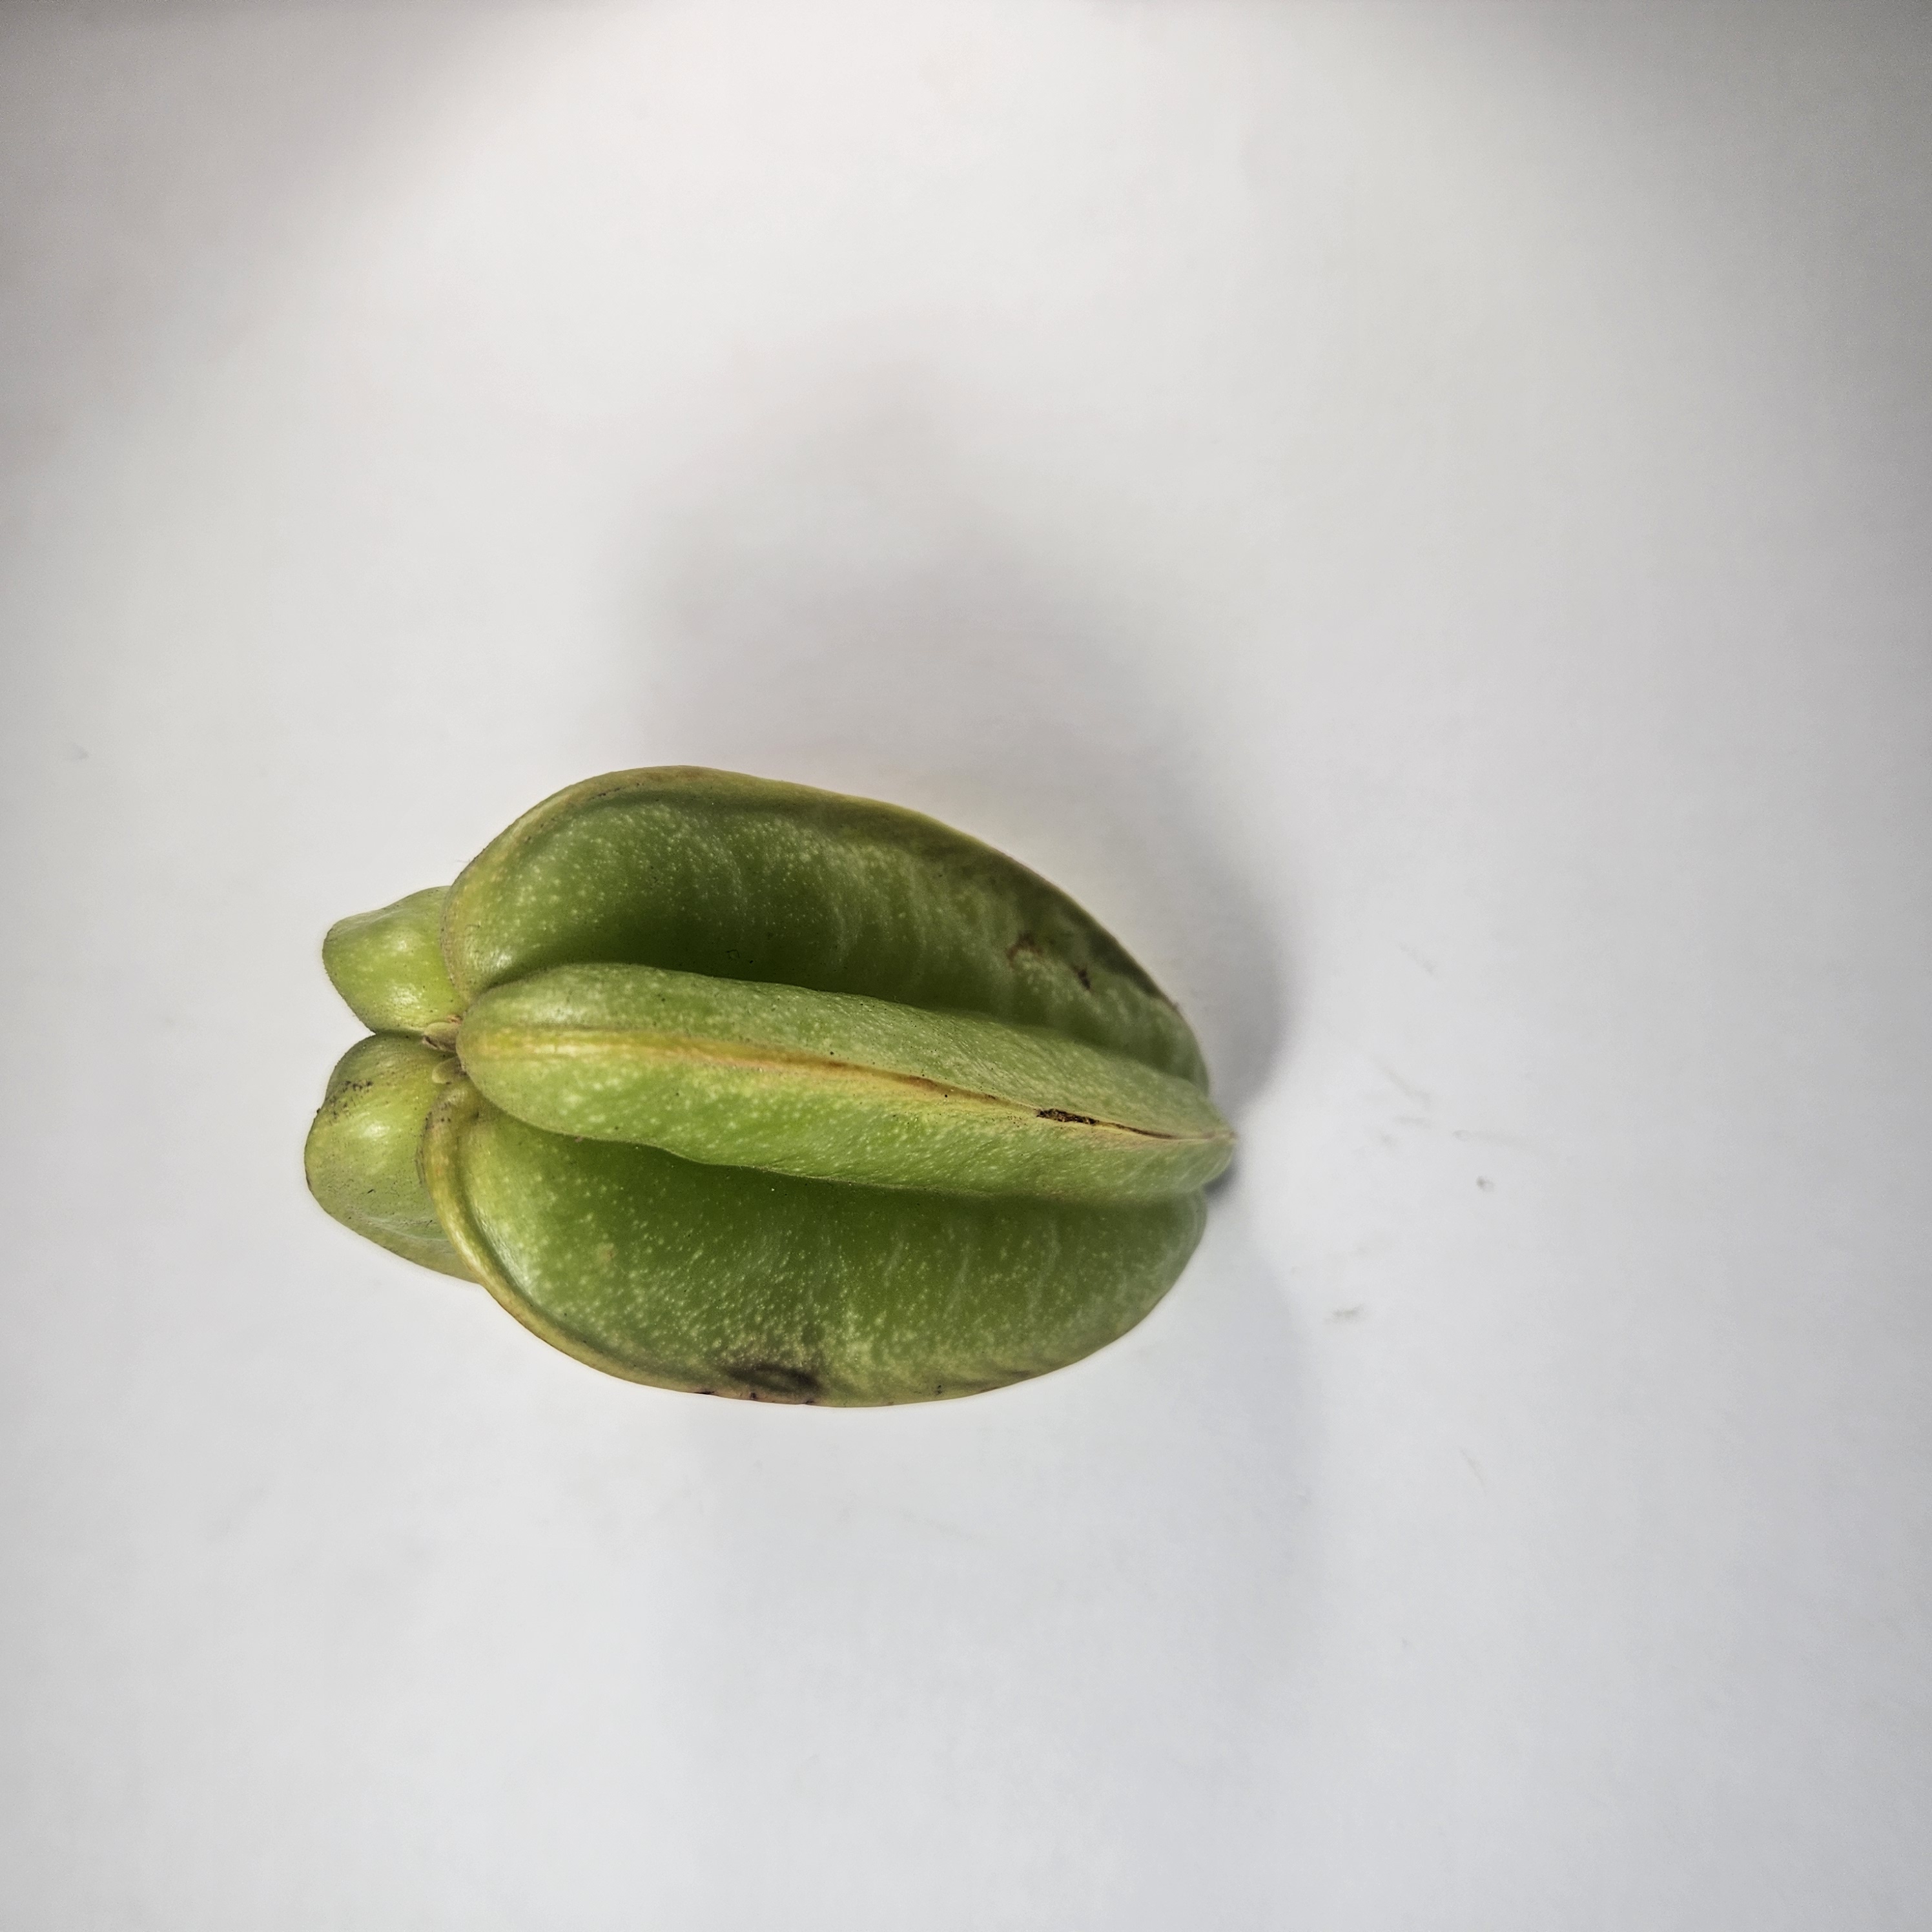
Label: Healthy Fruits